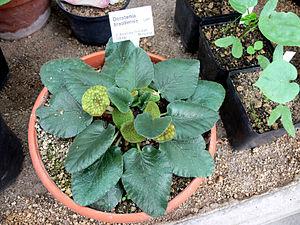
Dorstenia brasiliensis est une de plante herbacée géophyte de la famille des Moraceae et de l'ordre des Rosales, appelée contrayerba en espagnol.